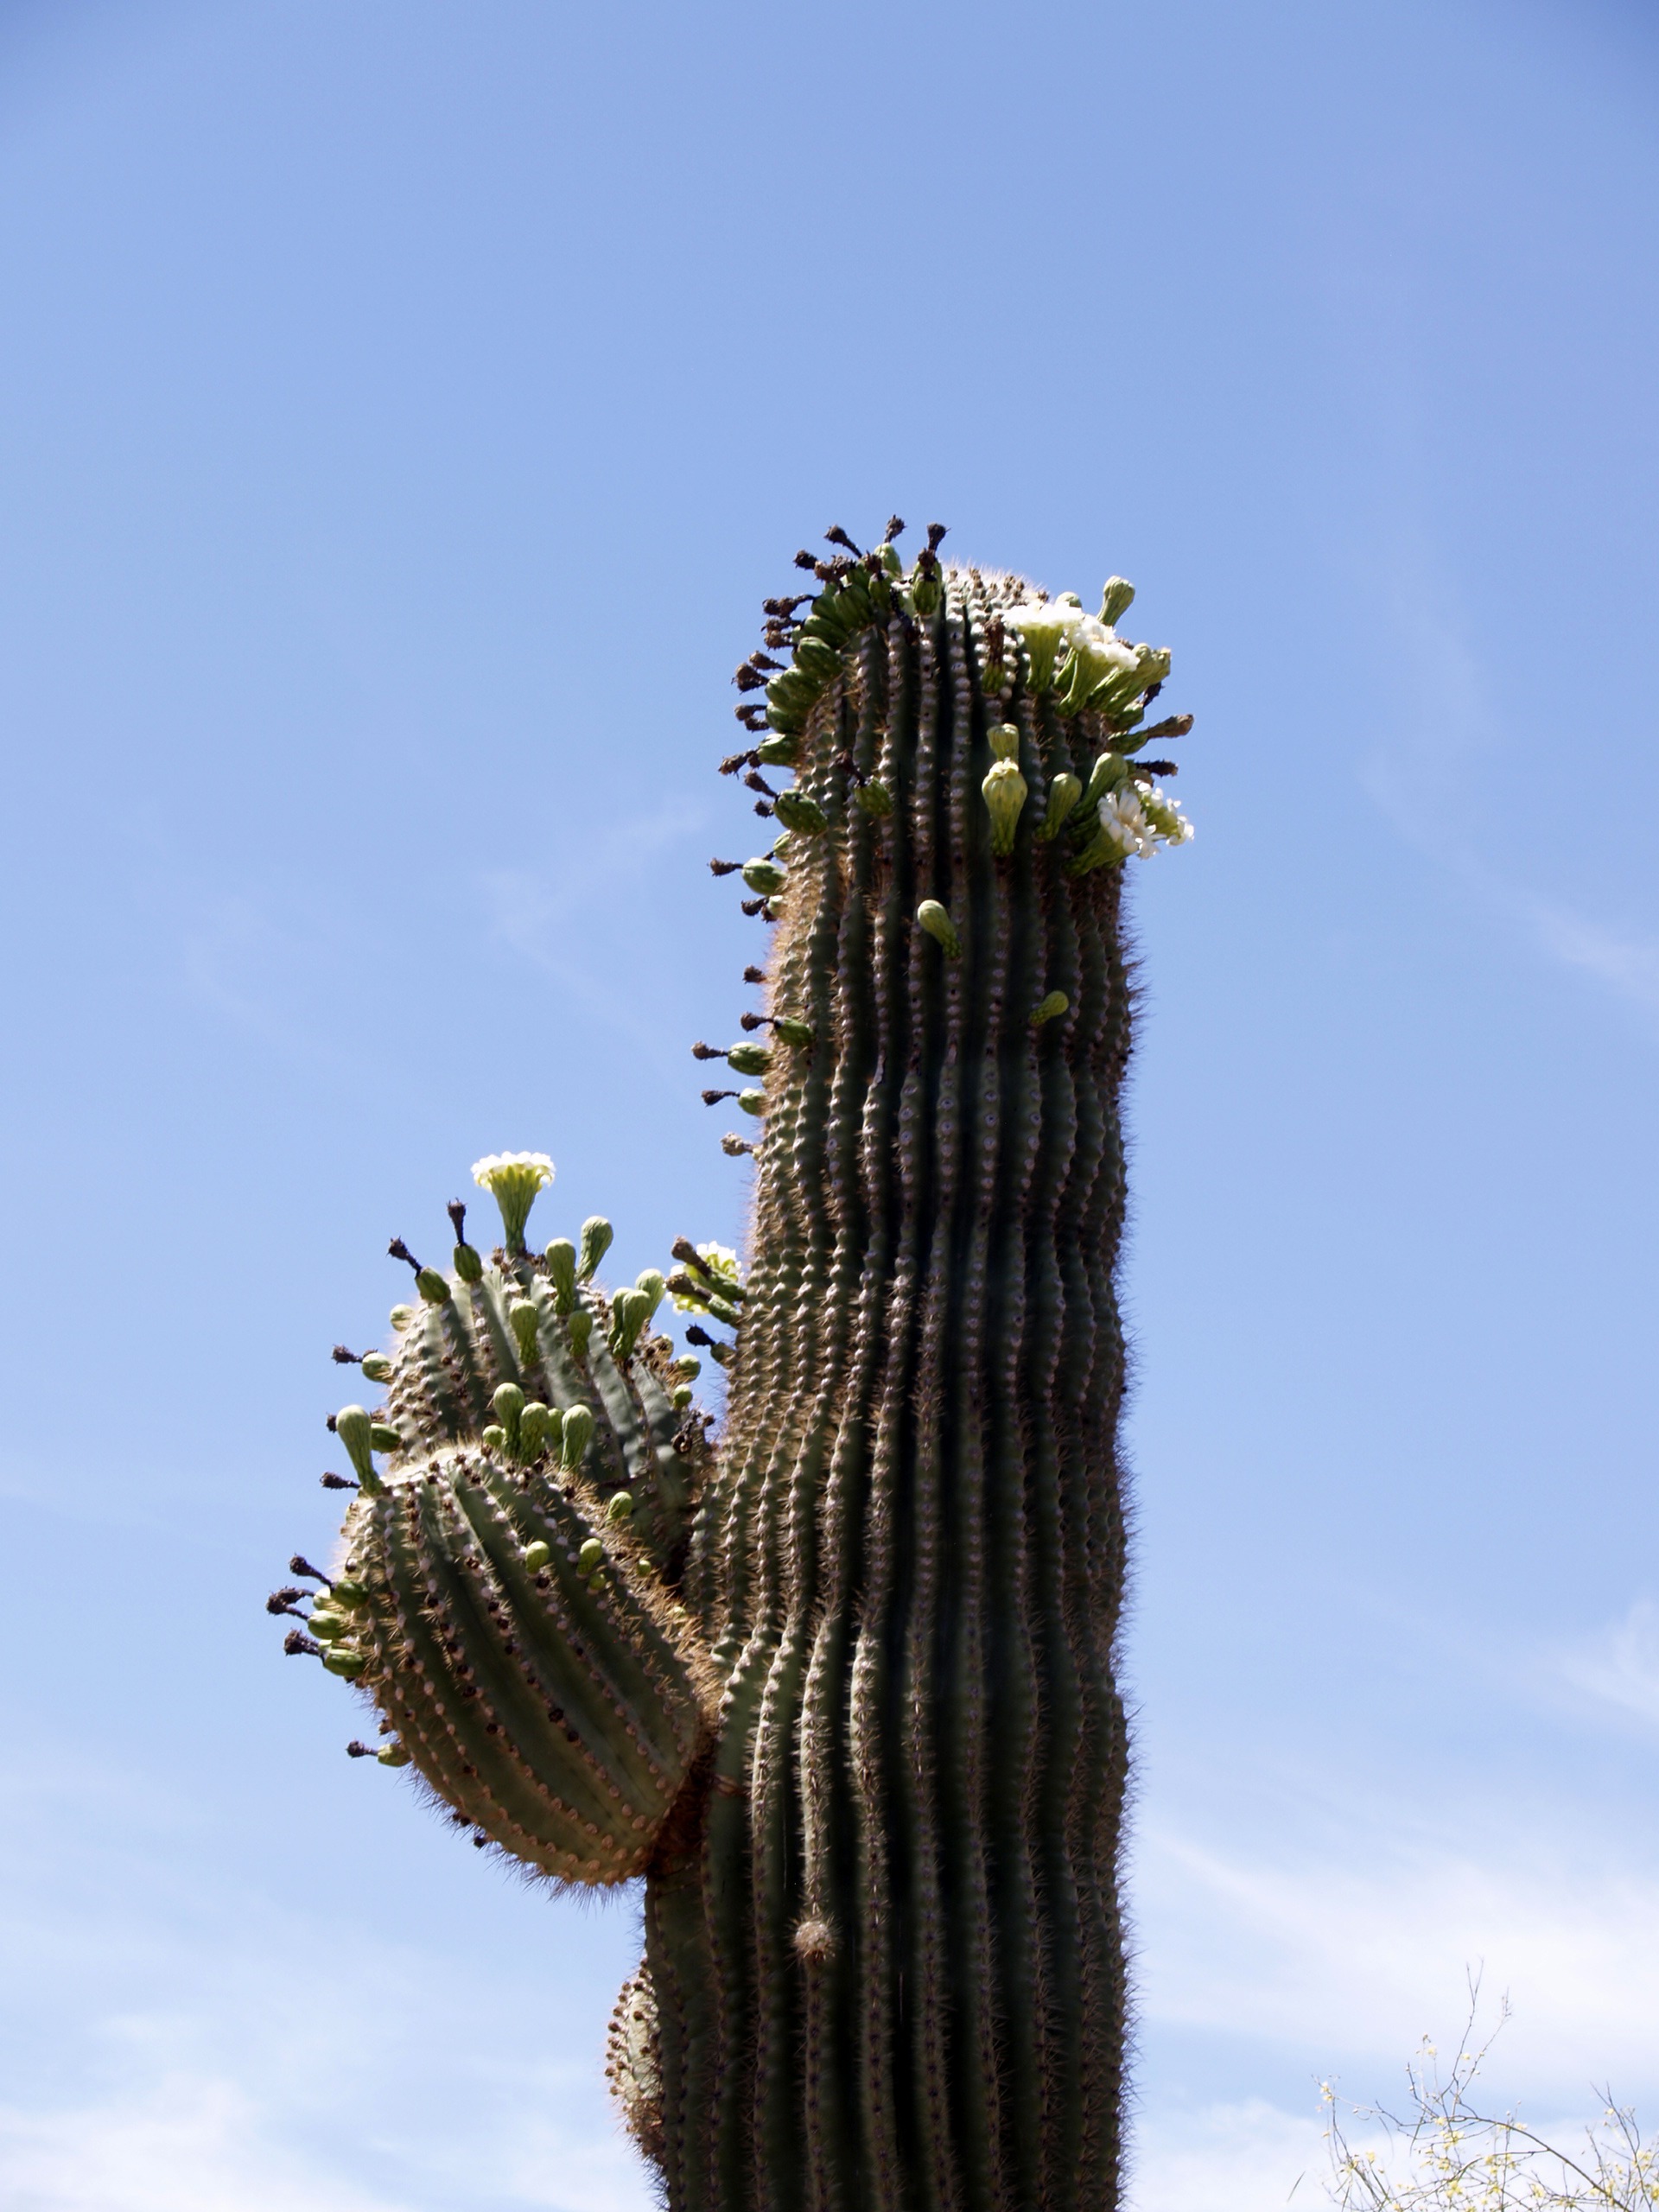
tree, nature, blossom, cactus, plant, desert, flower, dry, usa, botany, flora, erosion, arizona, hot, caryophyllales, flowering plant, plant stem, land plant, arecales, hedgehog cactus